Question: Please indicate a possible affordance area of the frisbee that can be used for holding
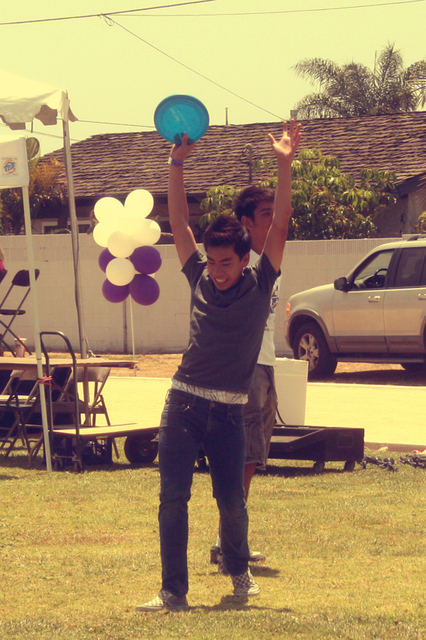
Answer: [149.975, 90.243, 213.389, 151.218]